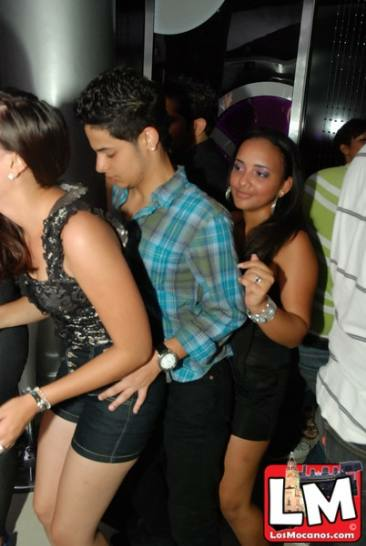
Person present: Yes